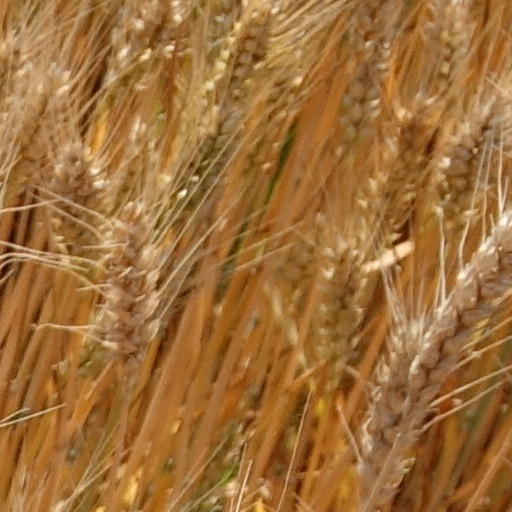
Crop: wheat